Sophia Foster-Dimino

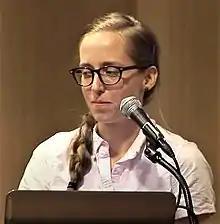
Foster-Dimino receiving Ignatz Awards in 2015

Sophia Foster-Dimino is an American comics artist and illustrator living in San Francisco.